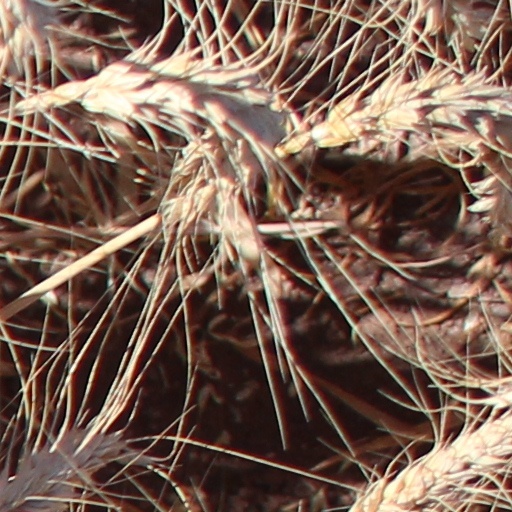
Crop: wheat